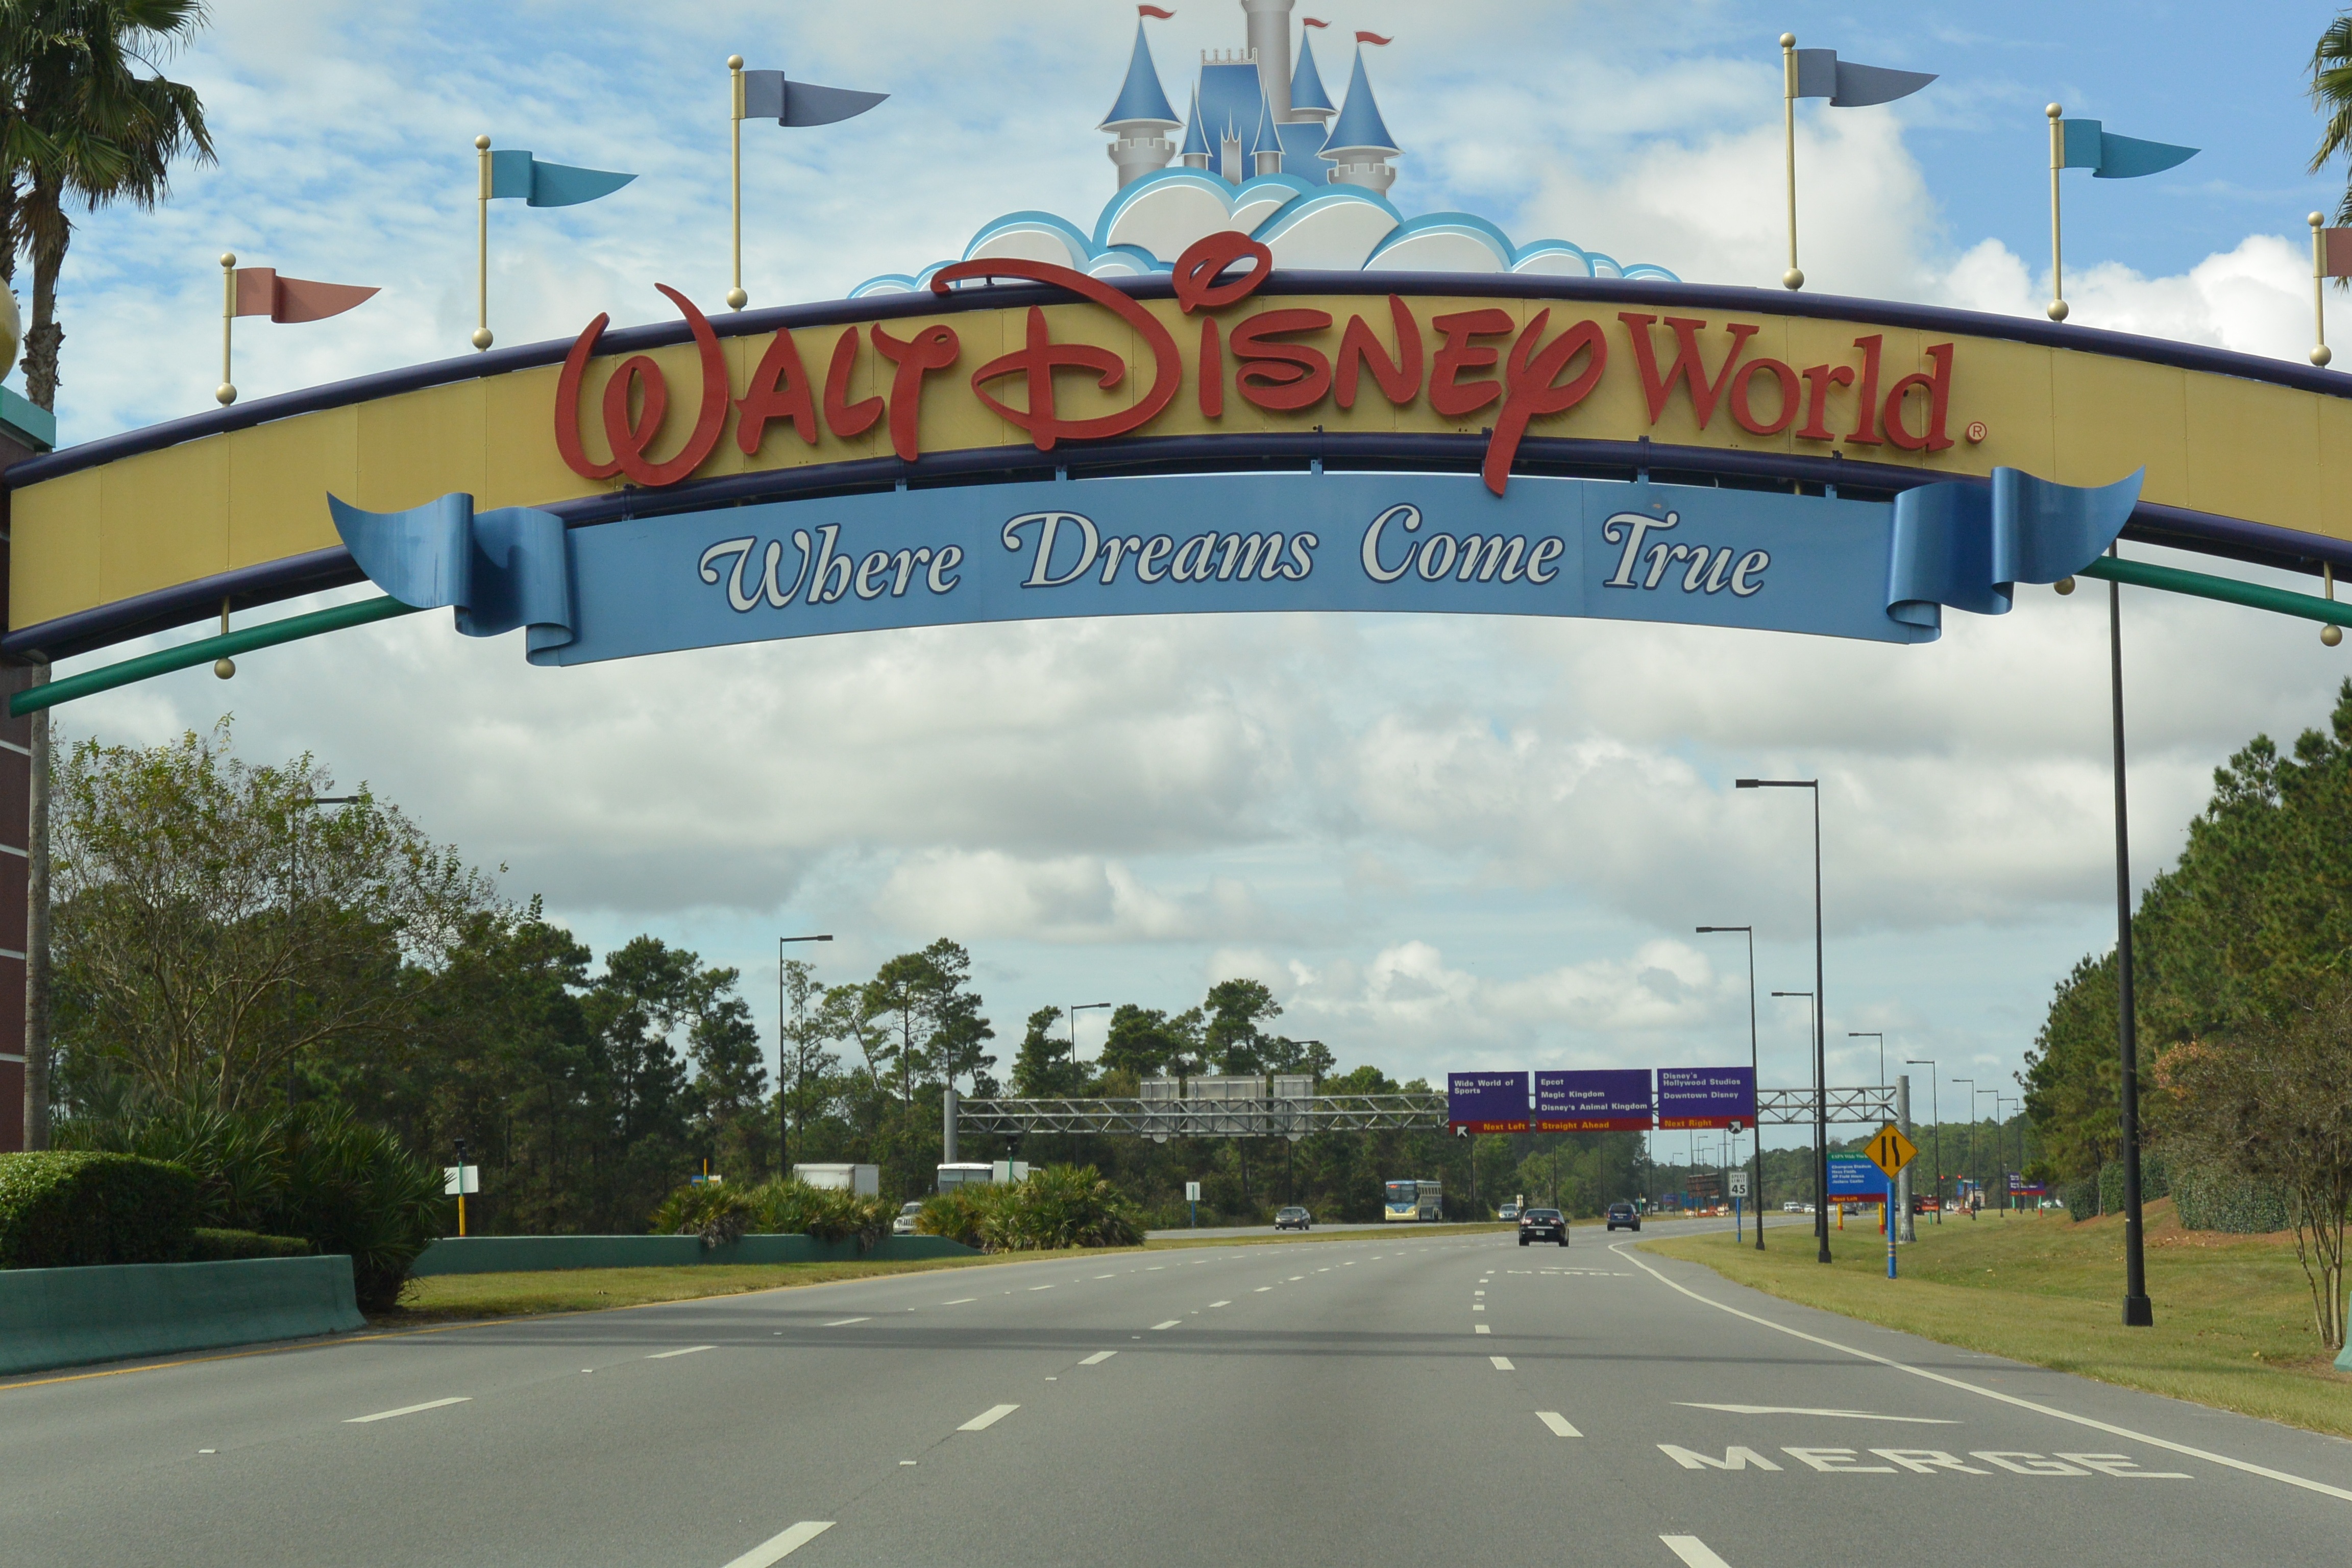
path, road, highway, sign, amusement park, park, holiday, route, signage, lane, disney, family, children, arrival, infrastructure, posters, amusement, games, input, nonbuilding structure, controlled access highway